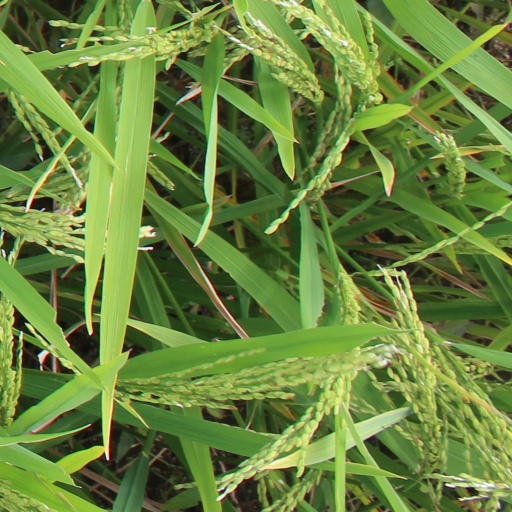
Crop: rice